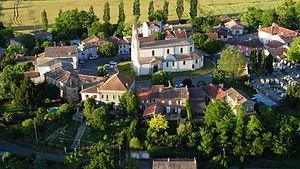
en Haute Garonne